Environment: real
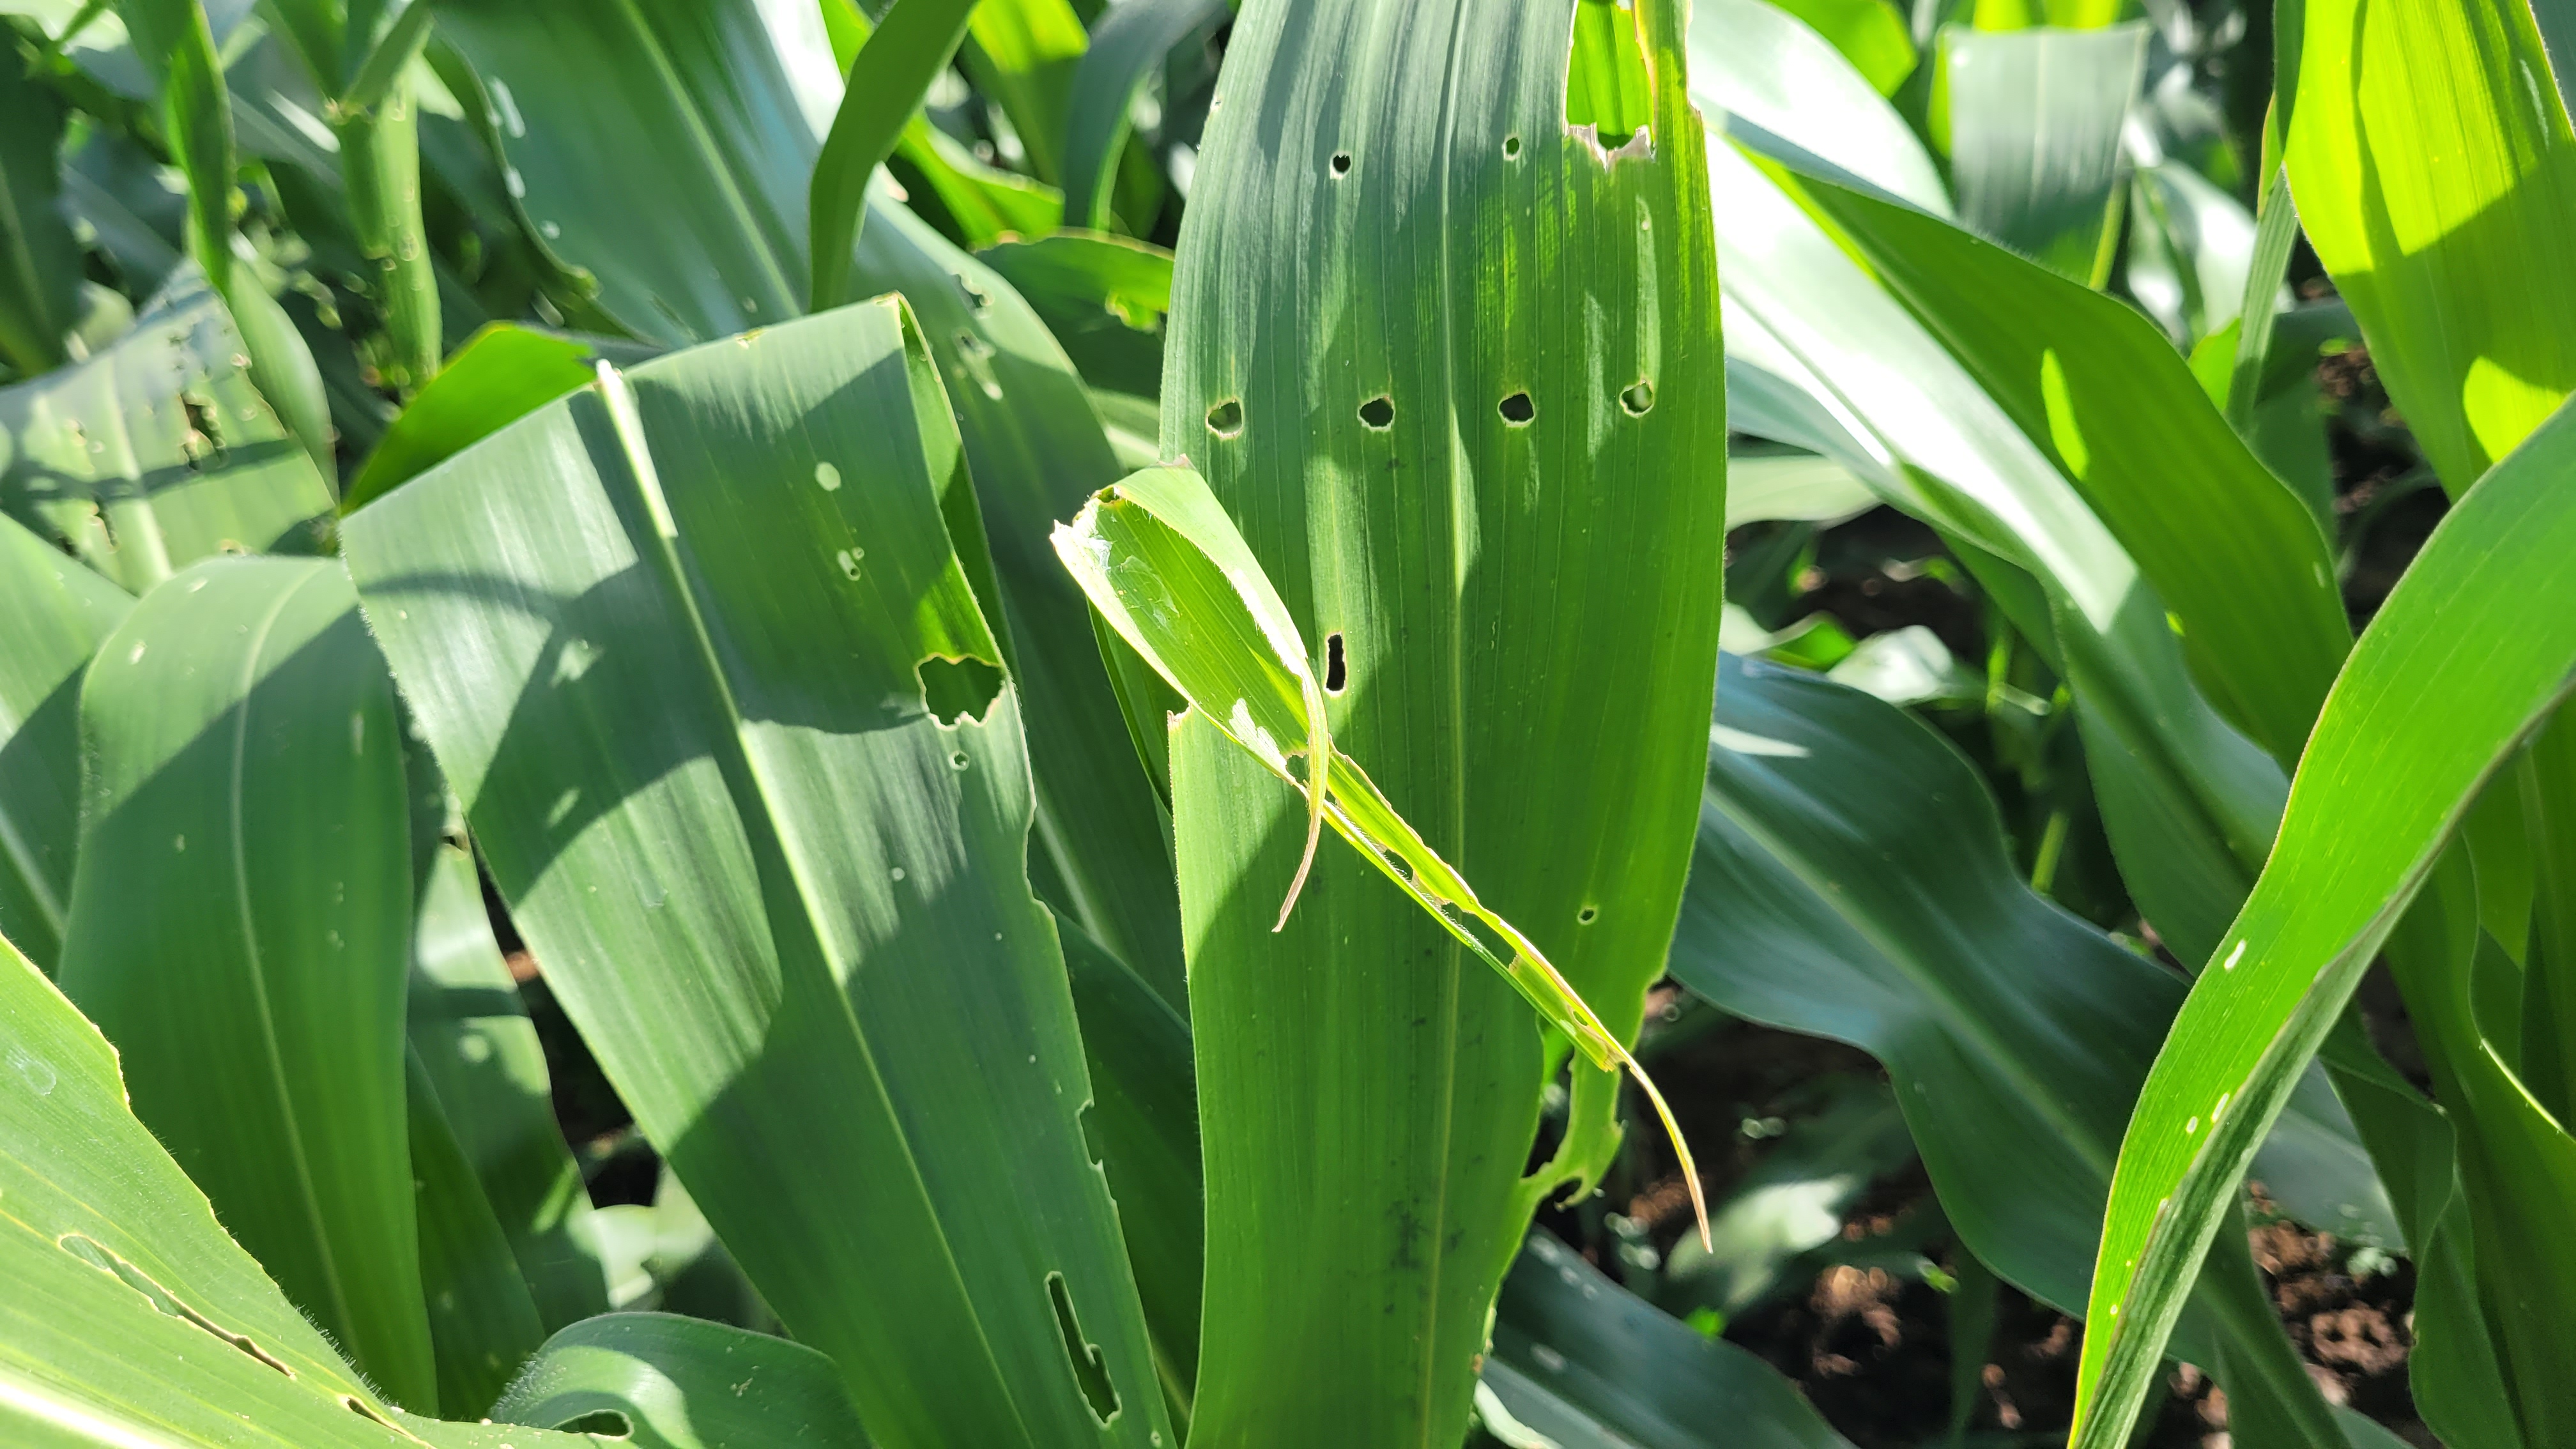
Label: fall_armyworm